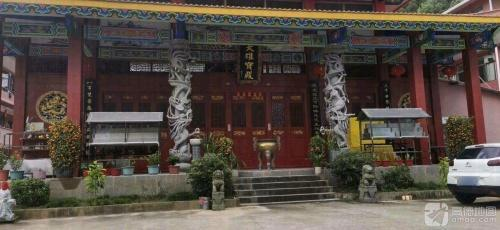
地标名称：福州市仓山区高盖山观音寺
所在城市：福州市·仓山区